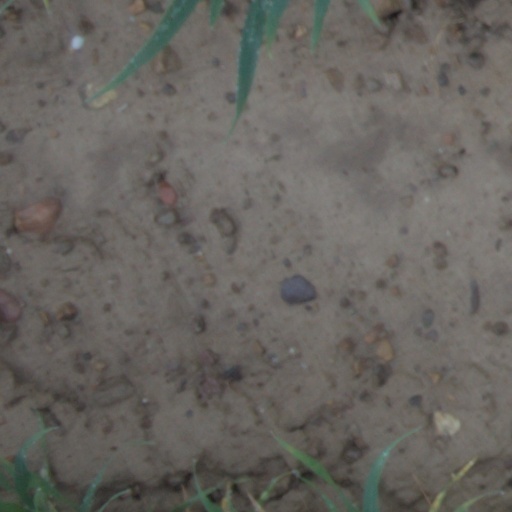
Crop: wheat